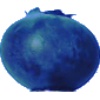
Label: huckleberry